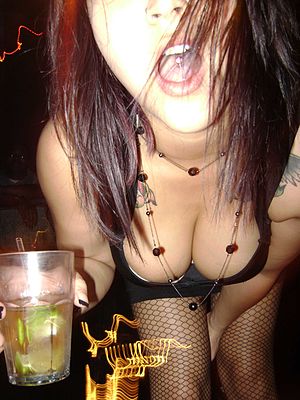
Psykoaktivt stof
Alkohol er et psykoaktivt stof, der får personer, der indtager stoffet til at ændre adfærd
Et psykoaktivt stof er et stof der påvirker ens adfærd og væremåde.